Portuguese settlement in Chittagong

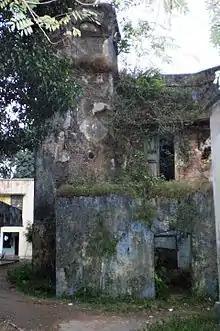
The first court building of Chittagong known as "Darul Adalat" located in Government Hazi Mohammad Mohshin College is a testimony of the Portuguese settlement.

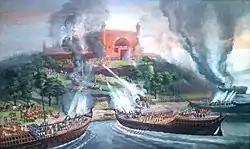
A painting indicating the battle between the Arakanese and the Mughals in Karnaphuli River in 1666 in which, the Mughal received help from the Portuguese.

On 9 May 1518, a fleet of four ships commanded by João da Silveira from the Estado da India arrived in Chittagong from Goa. They were followed by several embassies from the Kingdom of Portugal to the Sultanate of Bengal, then reputed as the wealthiest region in the Indian subcontinent. He set up the first Portuguese factory in Bengal at Chittagong in 1517. Traders from Portuguese Malacca, Bombay and Ceylon also frequented the region.